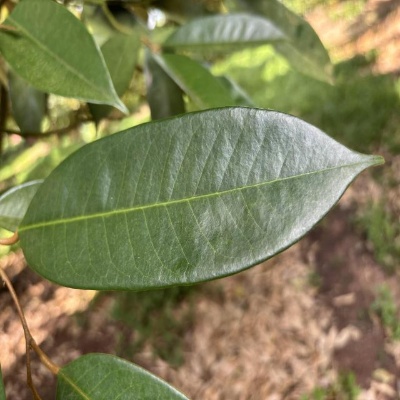
Label: Leaf_Healthy